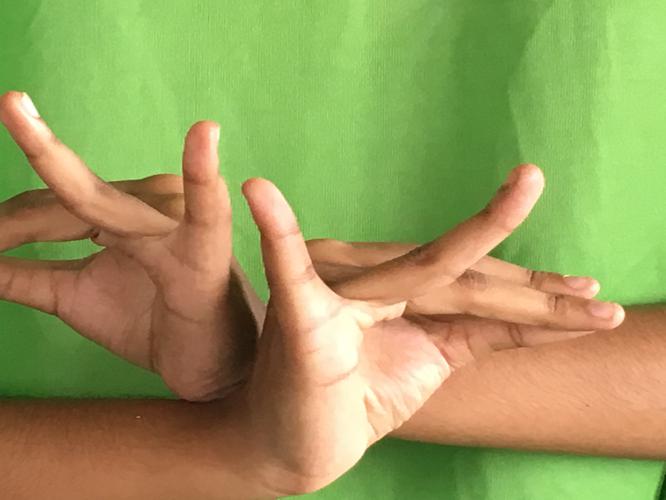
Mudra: Katakavardhana
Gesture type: double_hand